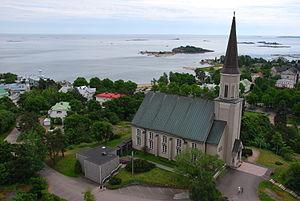
Hanko est la ville la plus méridionale de Finlande. Elle est connue pour ses plages, ses récifs et ses maisons colorées. De grands ports de plaisance offrent un mouillage aux milliers de bateaux qui y font escale en été.
L'église d'Hanko est une église en briques située à Hanko en Finlande.